Ronggui railway station

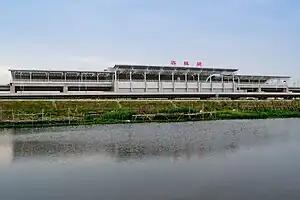
Ronggui railway station

Ronggui railway station is an elevated station on the Guangzhou-Zhuhai Intercity Railway.